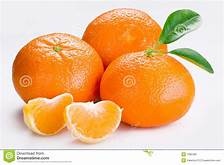
Label: mandarine